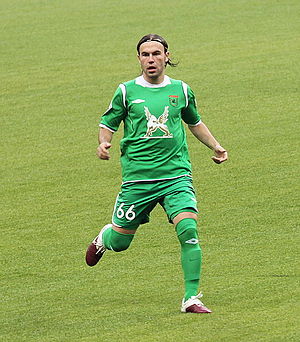
Bibras Natkho
Bibras Natkho er en israelsk fodboldspiller, der spiller som offensiv midtbanespiller hos CSKA Moskva. Tidligere har han spillet for Hapoel Tel Aviv, PAOK og Rubin Kazan.